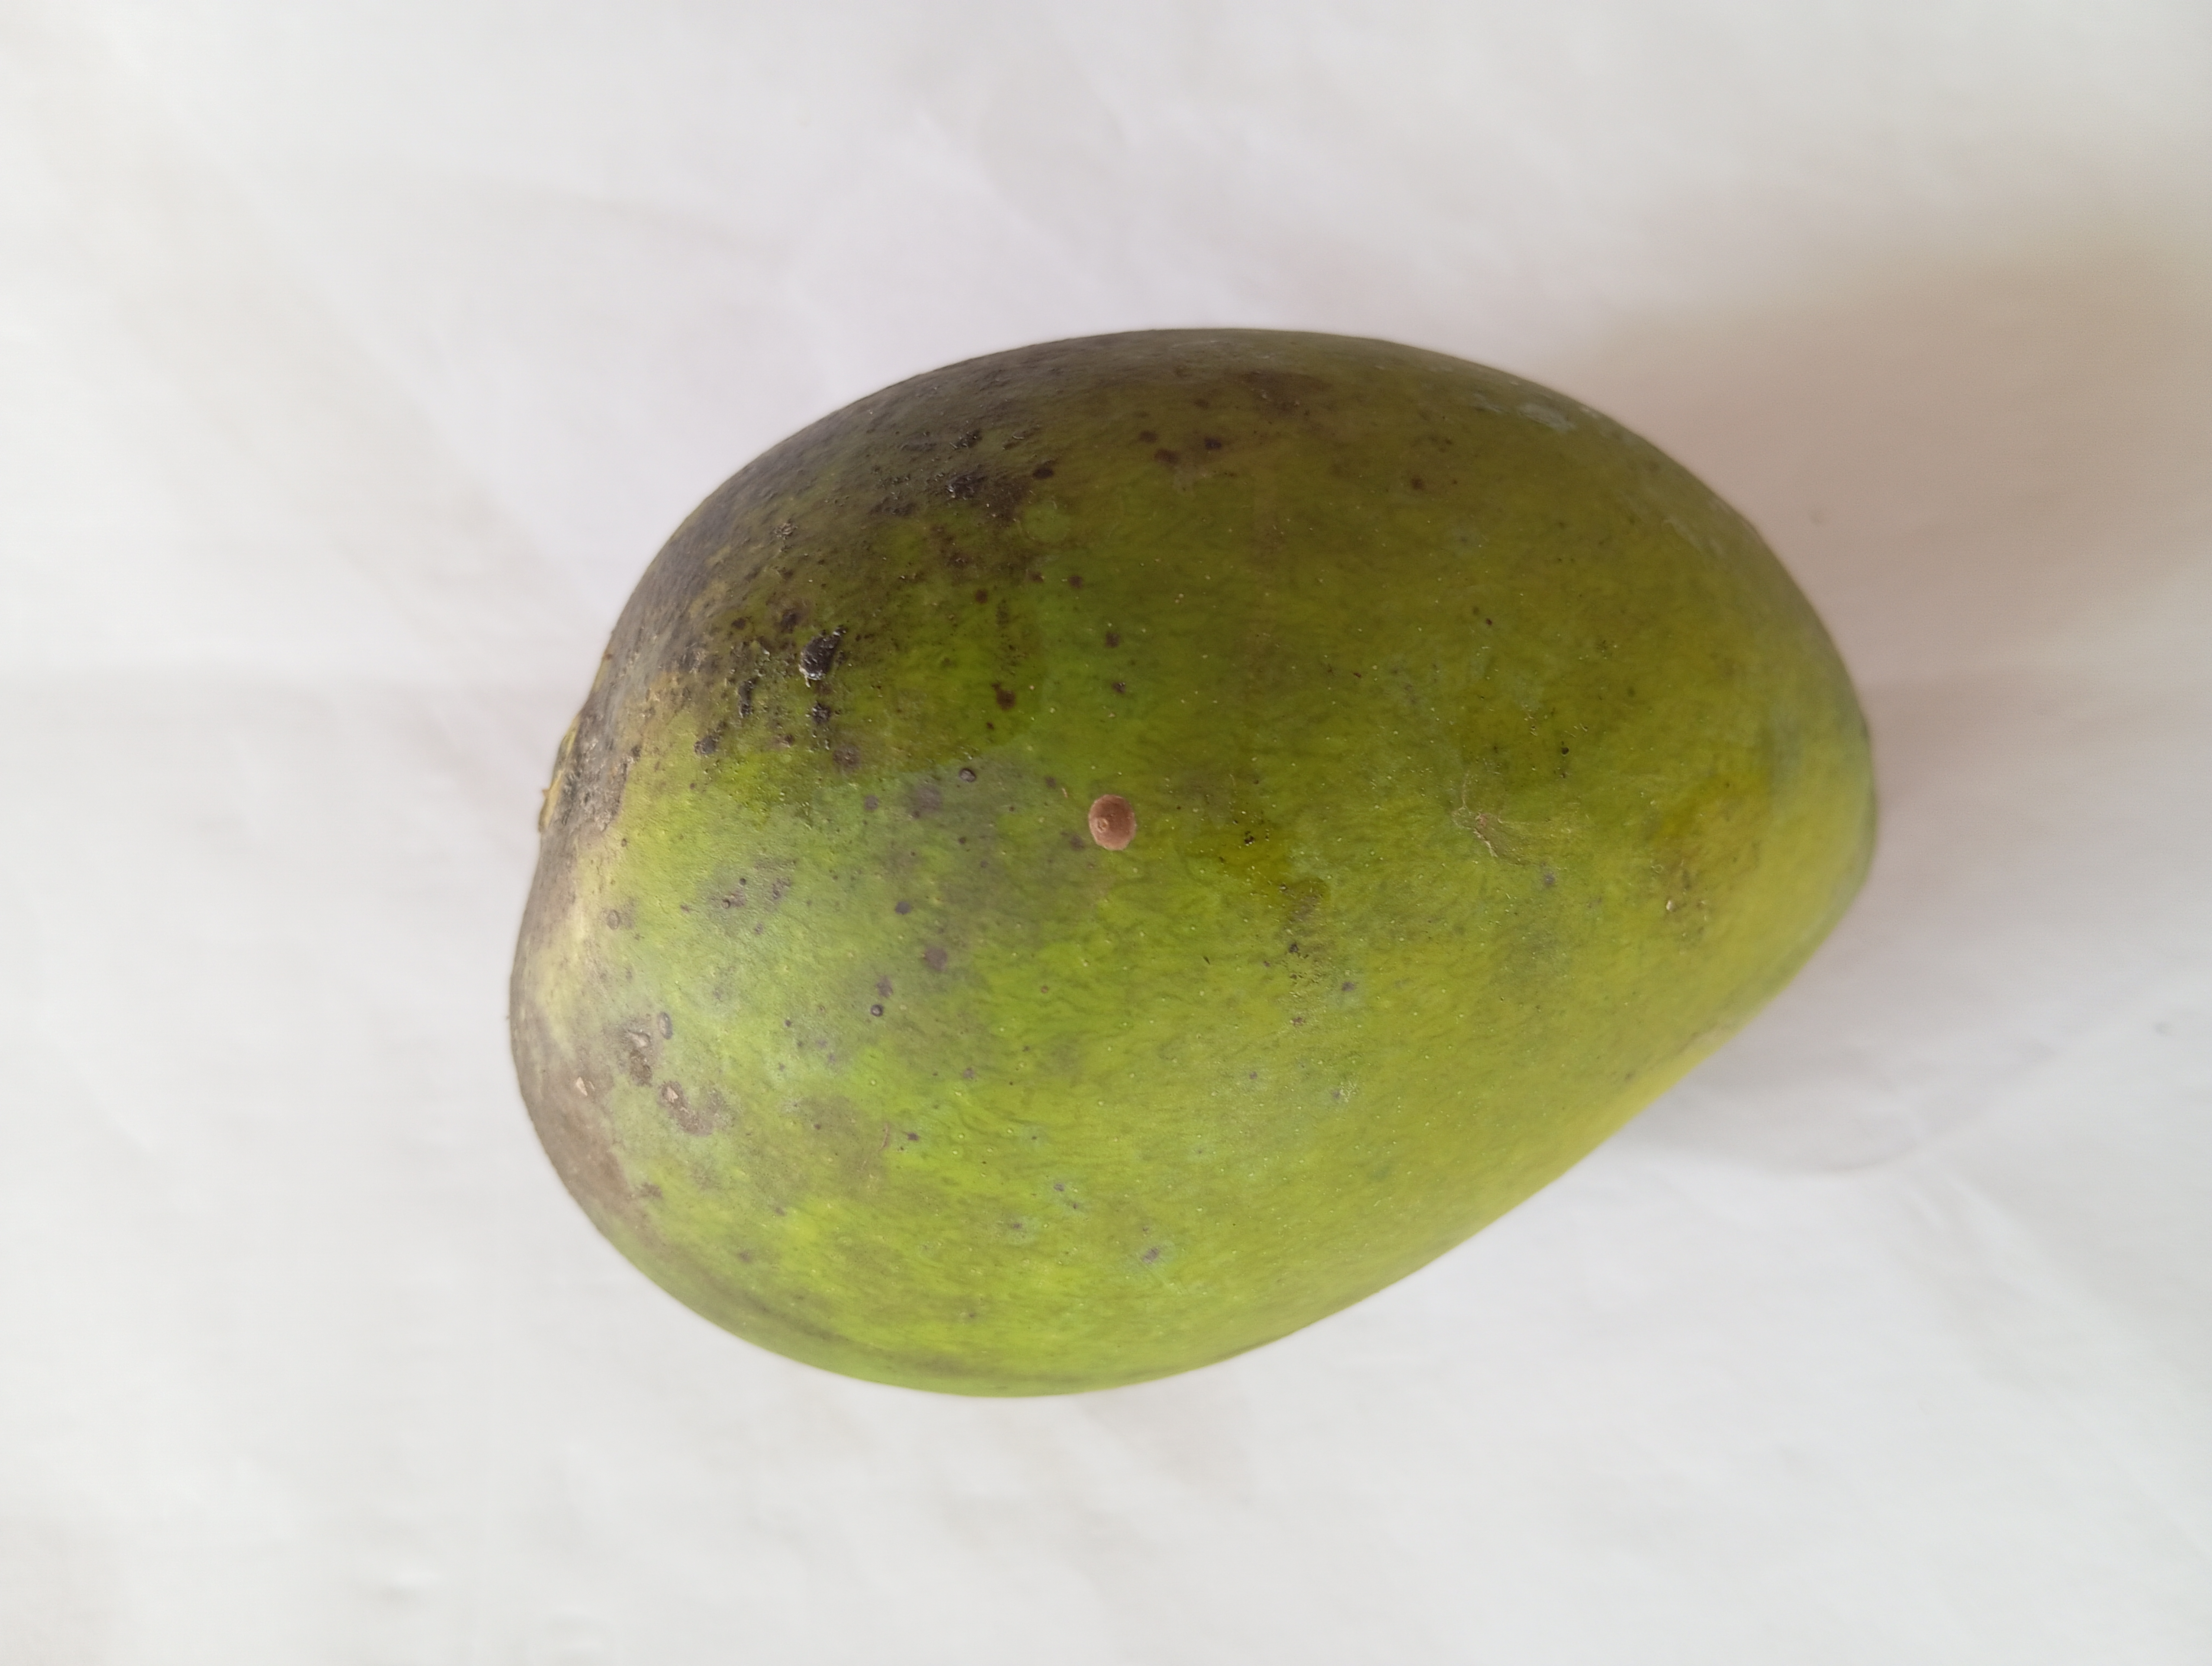
Mango variety: Harivanga